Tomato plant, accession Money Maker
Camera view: vertical (180 deg); turntable rotation: 120 degrees
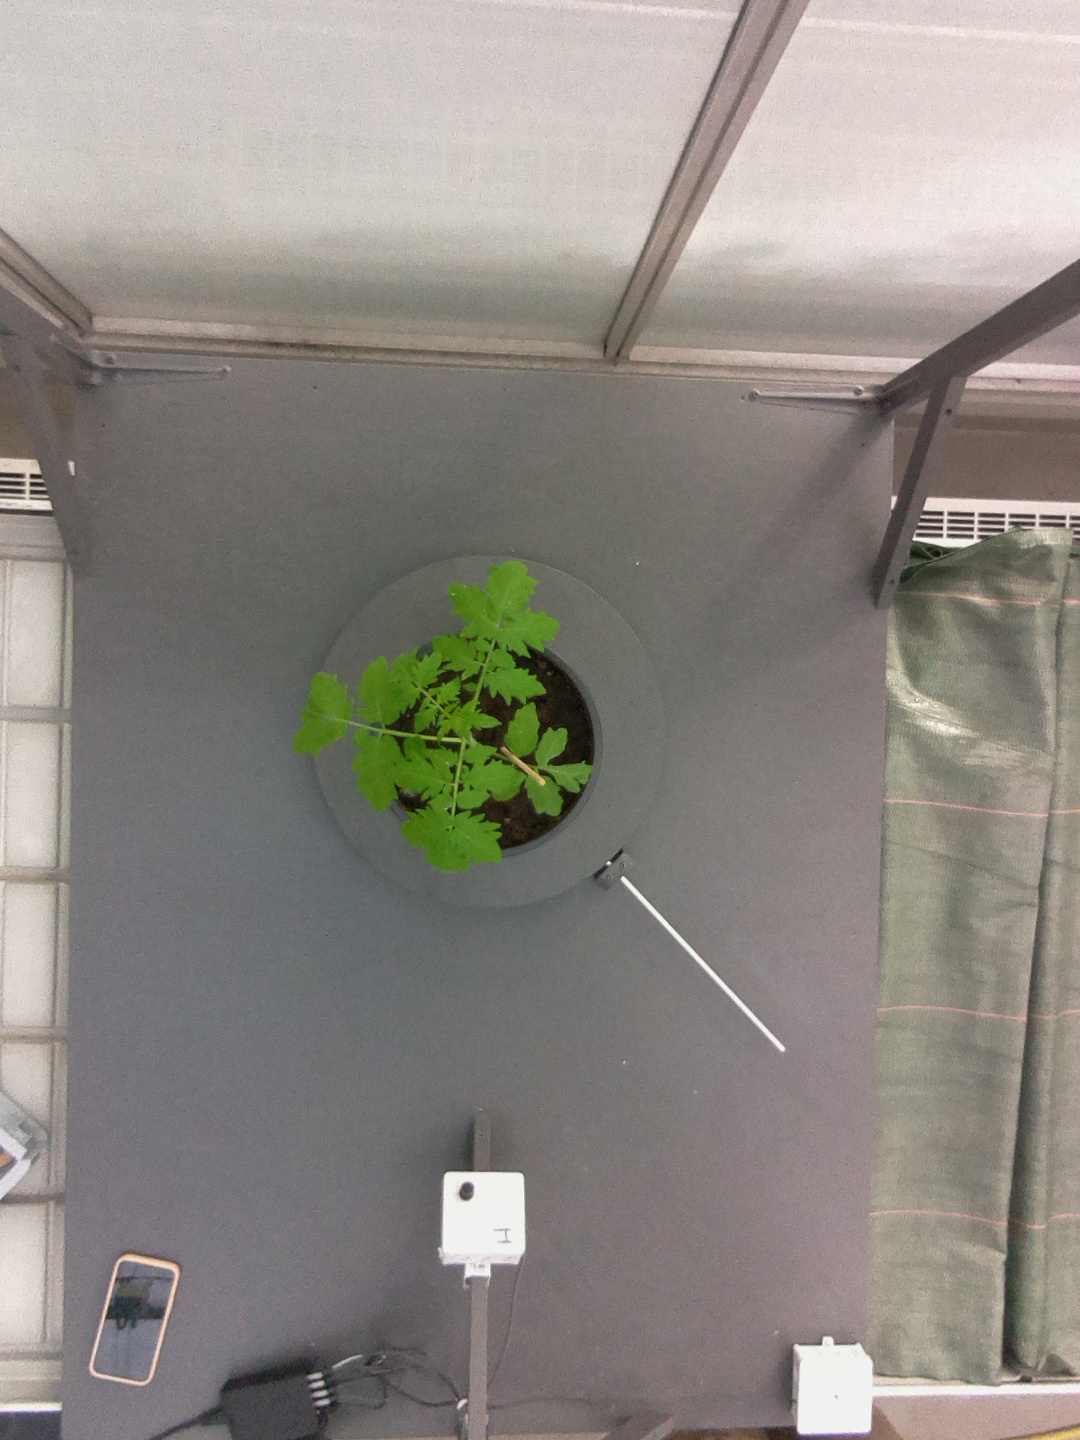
BBCH growth stage 13: 6 of true leaves visible